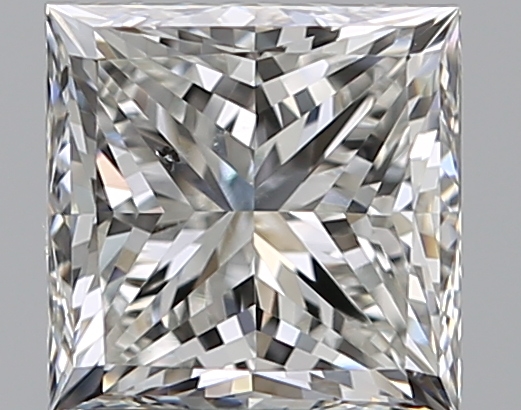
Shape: princess
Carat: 1.21
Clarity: SI1
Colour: G
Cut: VG
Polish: EX
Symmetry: VG
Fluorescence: N
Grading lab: GIA
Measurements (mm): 5.62 x 5.6 x 4.24